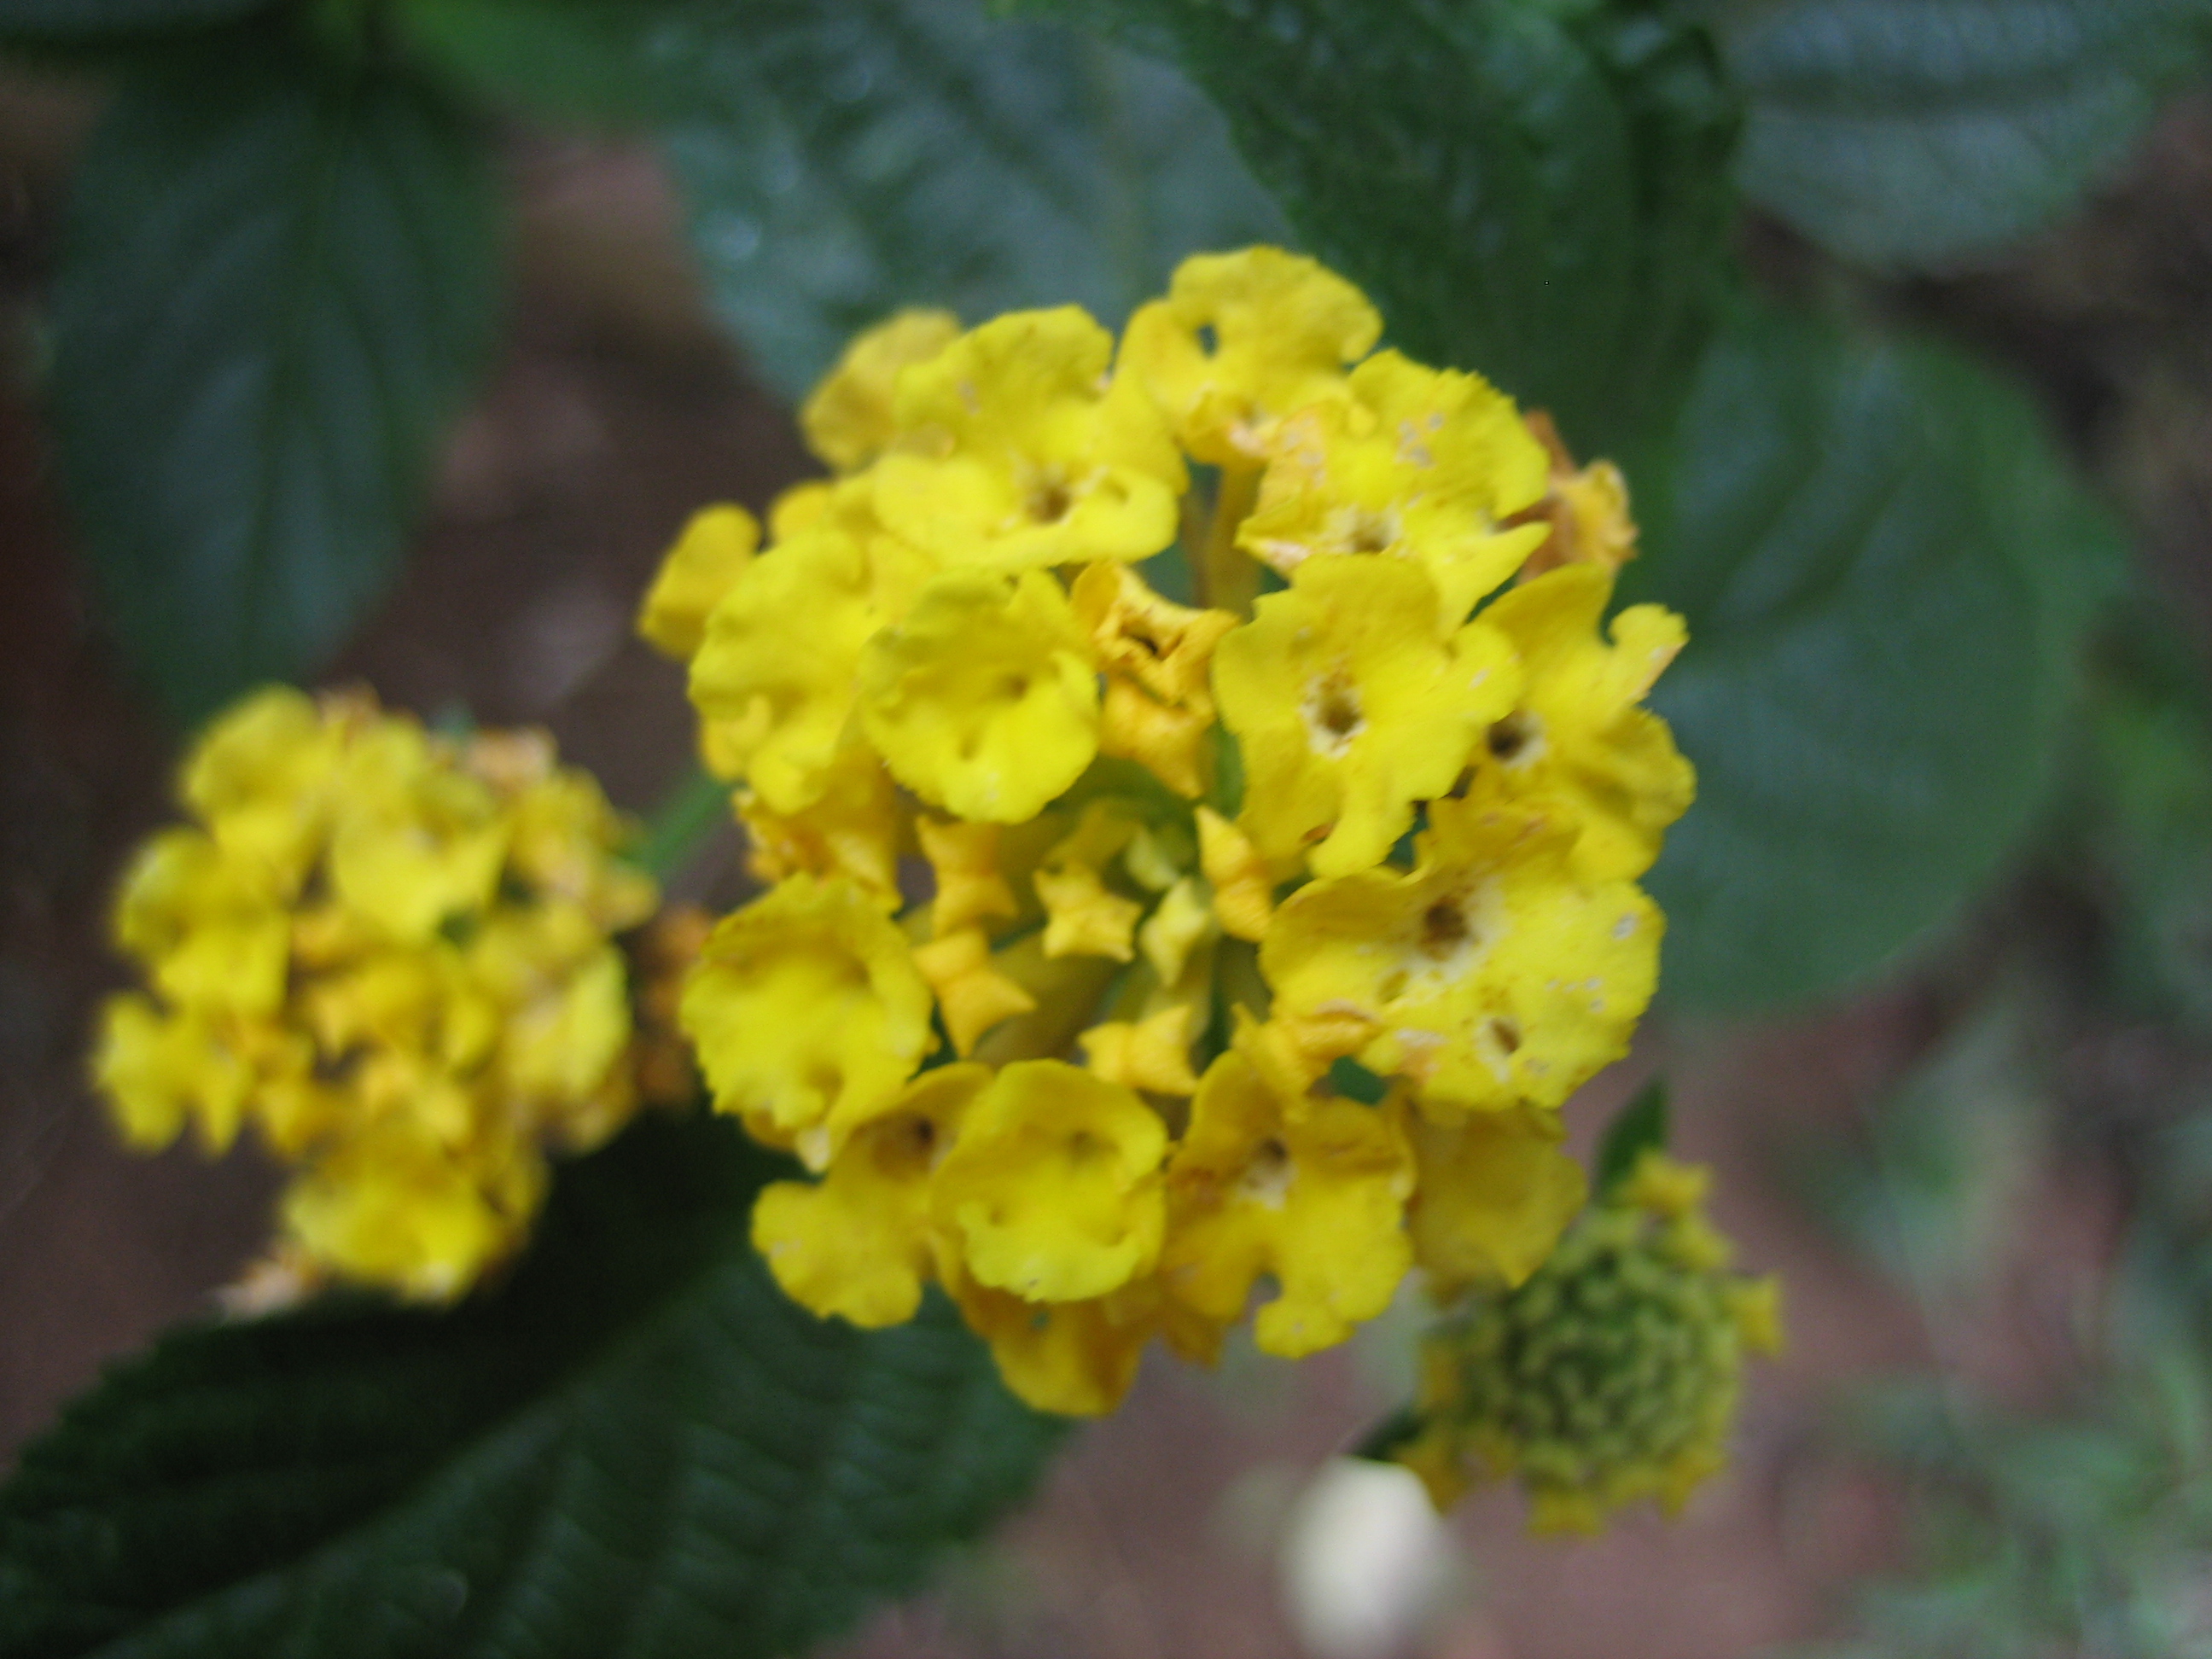
flower, flowering plant, plant, yellow, lantana camara, subshrub, lantana, petal, mahonia, alyssum, verbena family